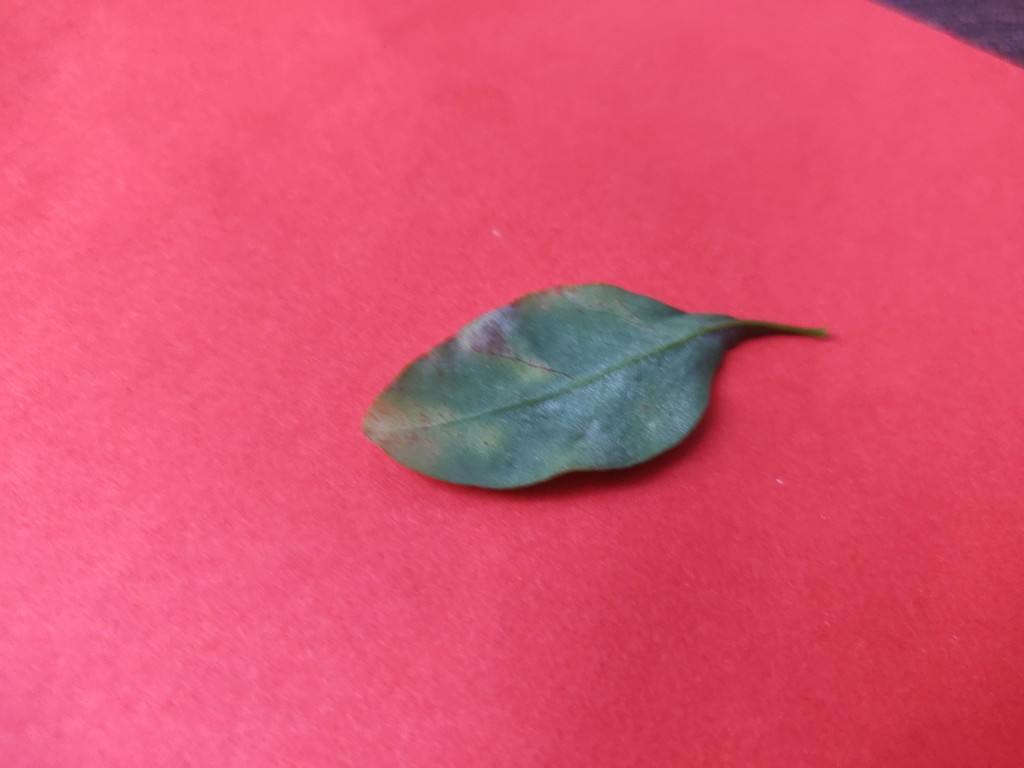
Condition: Unhealthy
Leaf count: single
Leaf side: back